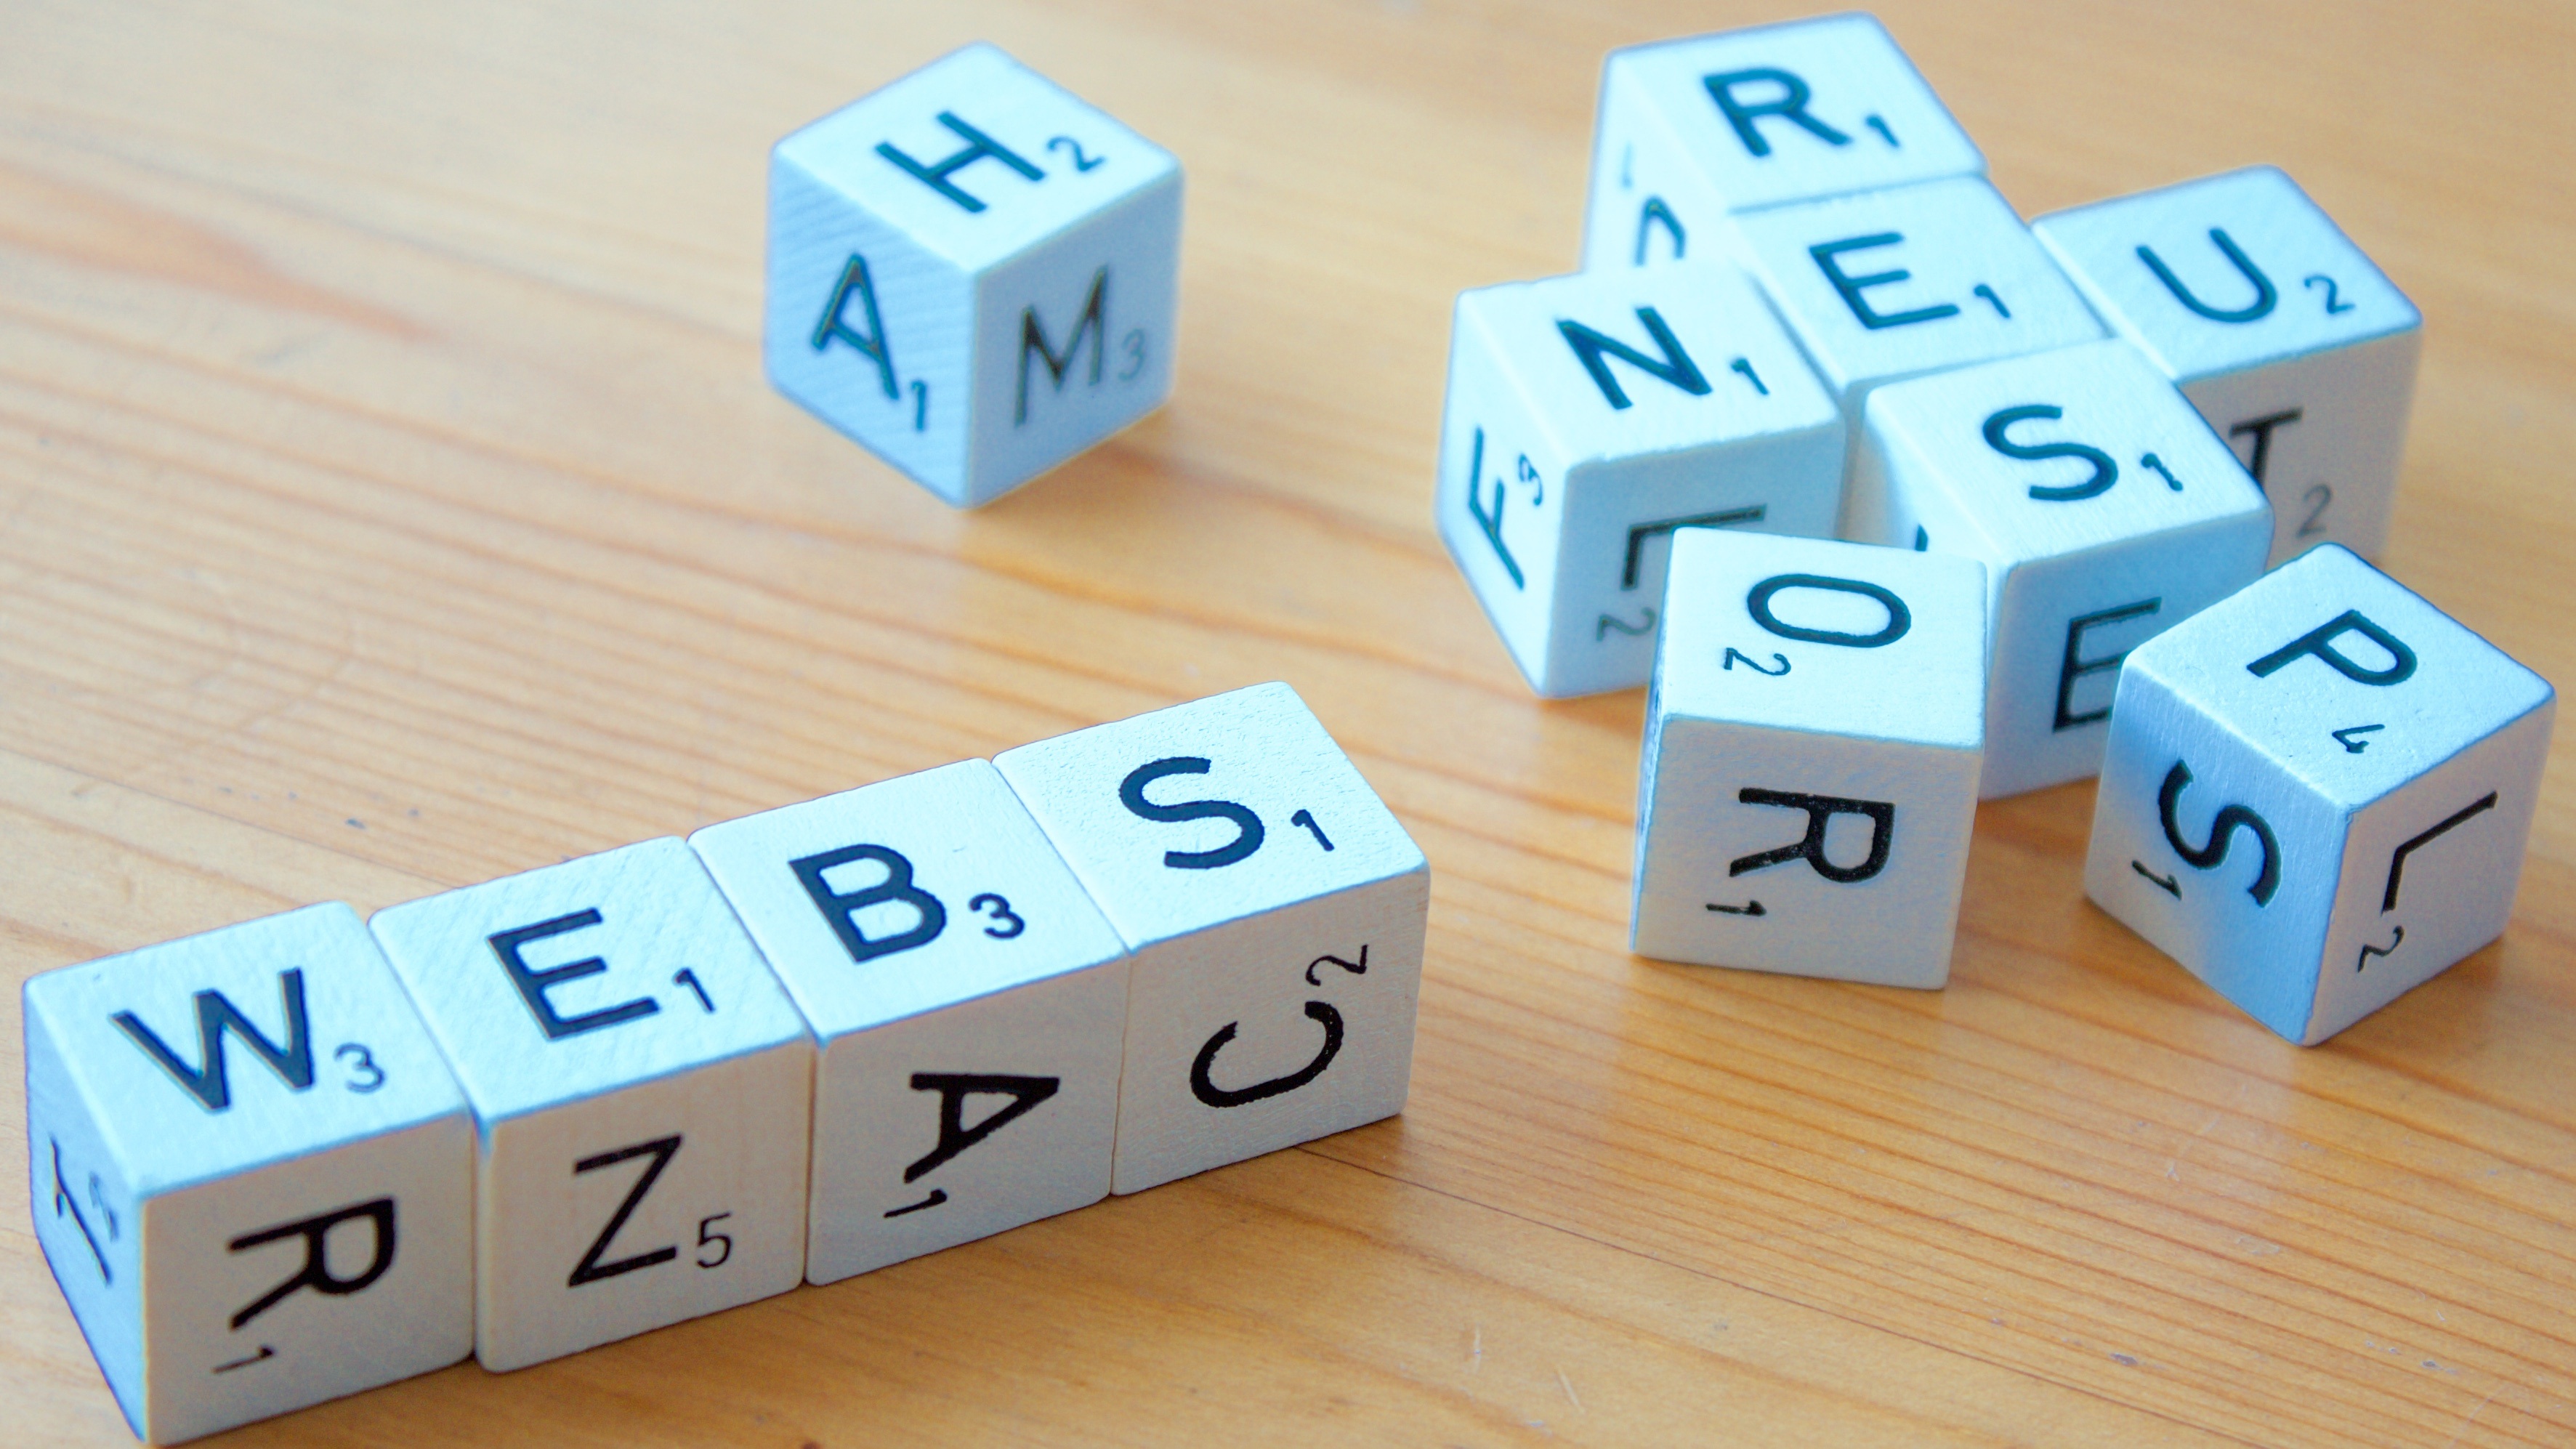
mobile, play, number, recreation, web, toy, board game, programming, font, sports, it, games, digitization, w, dice, template, dice game, web design, web development, indoor games and sports, tabletop game, responsive, webshop